Red Lion, Ohio

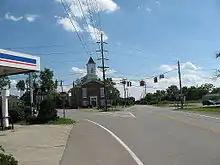
Central Red Lion

Red Lion is an unincorporated community in southwestern Clearcreek Township, Warren County, Ohio, United States, at the intersection of State Routes 741, 122, and 123. Red Lion is approximately five miles south of Springboro and five miles northwest of Lebanon.